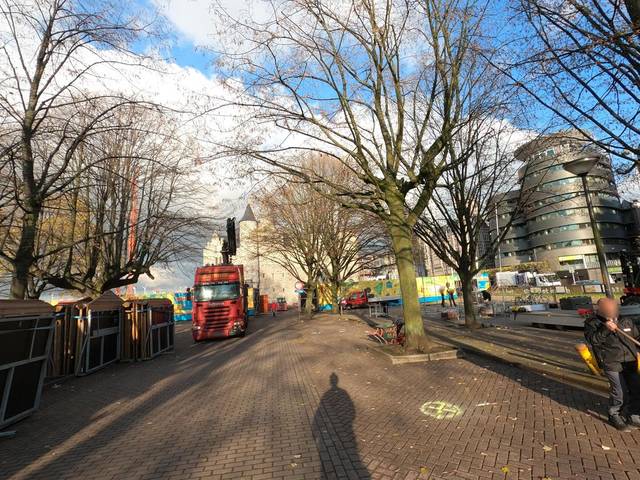
Region: Belgium
Coordinates: 51.222, 4.397